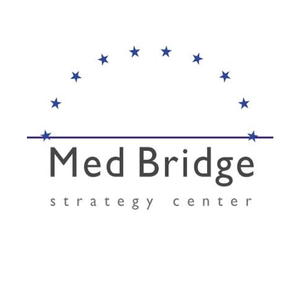
MedBridge est une organisation qui œuvre à favoriser les échanges, le dialogue et la compréhension réciproque entre l’Europe et le Proche-Orient. Son objectif est de permettre aux personnalités européennes souhaitant s’informer sur le Proche-Orient, ou soutenir les efforts de paix israélo-arabes, d’accéder à l’information la plus directe, complète et objective possible sur la situation politique dans la région.